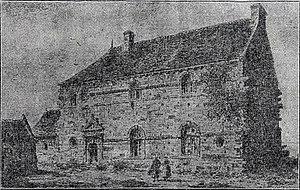
Le manoir de Tremenec en Plovan dessiné par Louis Le Guennec This building is indexed in the Base Mérimée, a database of architectural heritage maintained by the French Ministry of Culture,
Plovan [plovɑ̃] est une commune du département du Finistère, dans la région Bretagne, en France.